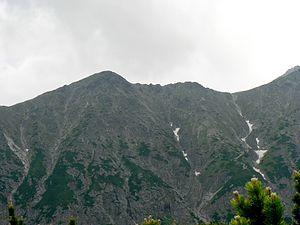
La Veľká Svišťovka est un sommet de la Slovaquie et de la chaîne des Hautes Tatras. Il culmine à 2 526 mètres d'altitude.